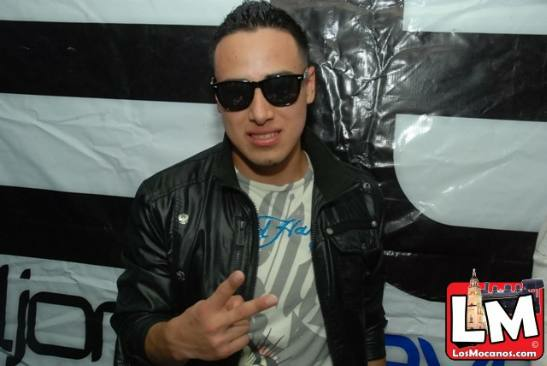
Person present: Yes